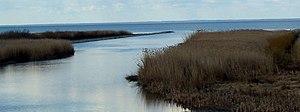
L'environnement en Estonie est l'environnement du pays Estonie.
L'Estonie, en forme longue la République d'Estonie, est un pays d'Europe du Nord. Le pays partage ses frontières avec la Russie sur son flanc est et avec la Lettonie au sud. La mer Baltique s'ouvre à l'ouest, tandis que le golfe de Finlande, où se trouve la capitale Tallinn, constitue une délimitation naturelle au nord avec la Finlande. L'Estonie est traditionnellement regroupée avec ses voisins méridionaux, la Lettonie et la Lituanie, dans un ensemble géopolitique nommé pays baltes. Néanmoins, depuis l'indépendance de l'Union soviétique en 1991, le pays cherche à être reconnu comme un pays nordique proche de la Finlande, avec lequel sa population partage une grande partie de ses racines et de sa culture.
Le Lac Võrtsjärv est un lac eutrophique situé au centre de l'Estonie, entre les villes de Viljandi et de Tartu.